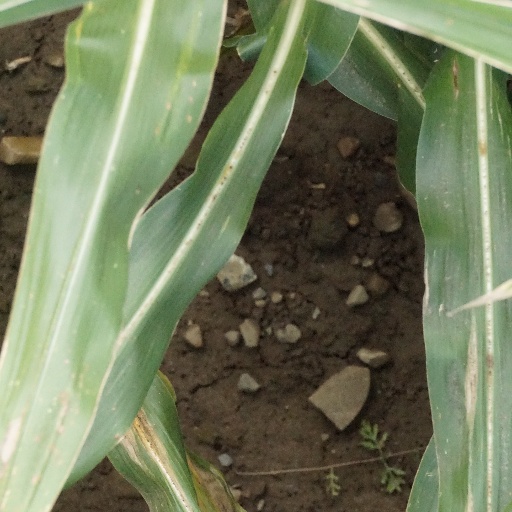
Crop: maize; corn